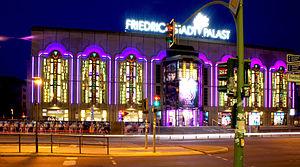
Le Friedrichstadt-Palast est un théâtre de revue construit en 1984, doté d'une technologie moderne de scène et situé dans le quartier de Berlin-Mitte. C'est l'un des principaux établissements européens à présenter cette forme d'art. Sa caractéristique essentielle est notamment sa kickline traditionnelle.
The One Grand Show est une comédie musicale produite par Berndt Schmidt et mise en scène par Roland Welke. Le spectacle est produit la première fois sur scène le 6 octobre 2016 au Friedrichstadt-Palast à Berlin. La représentation est accomplie par plus de 60 danseurs et danseuses et accompagnée d'un orchestre de 17 musiciens.